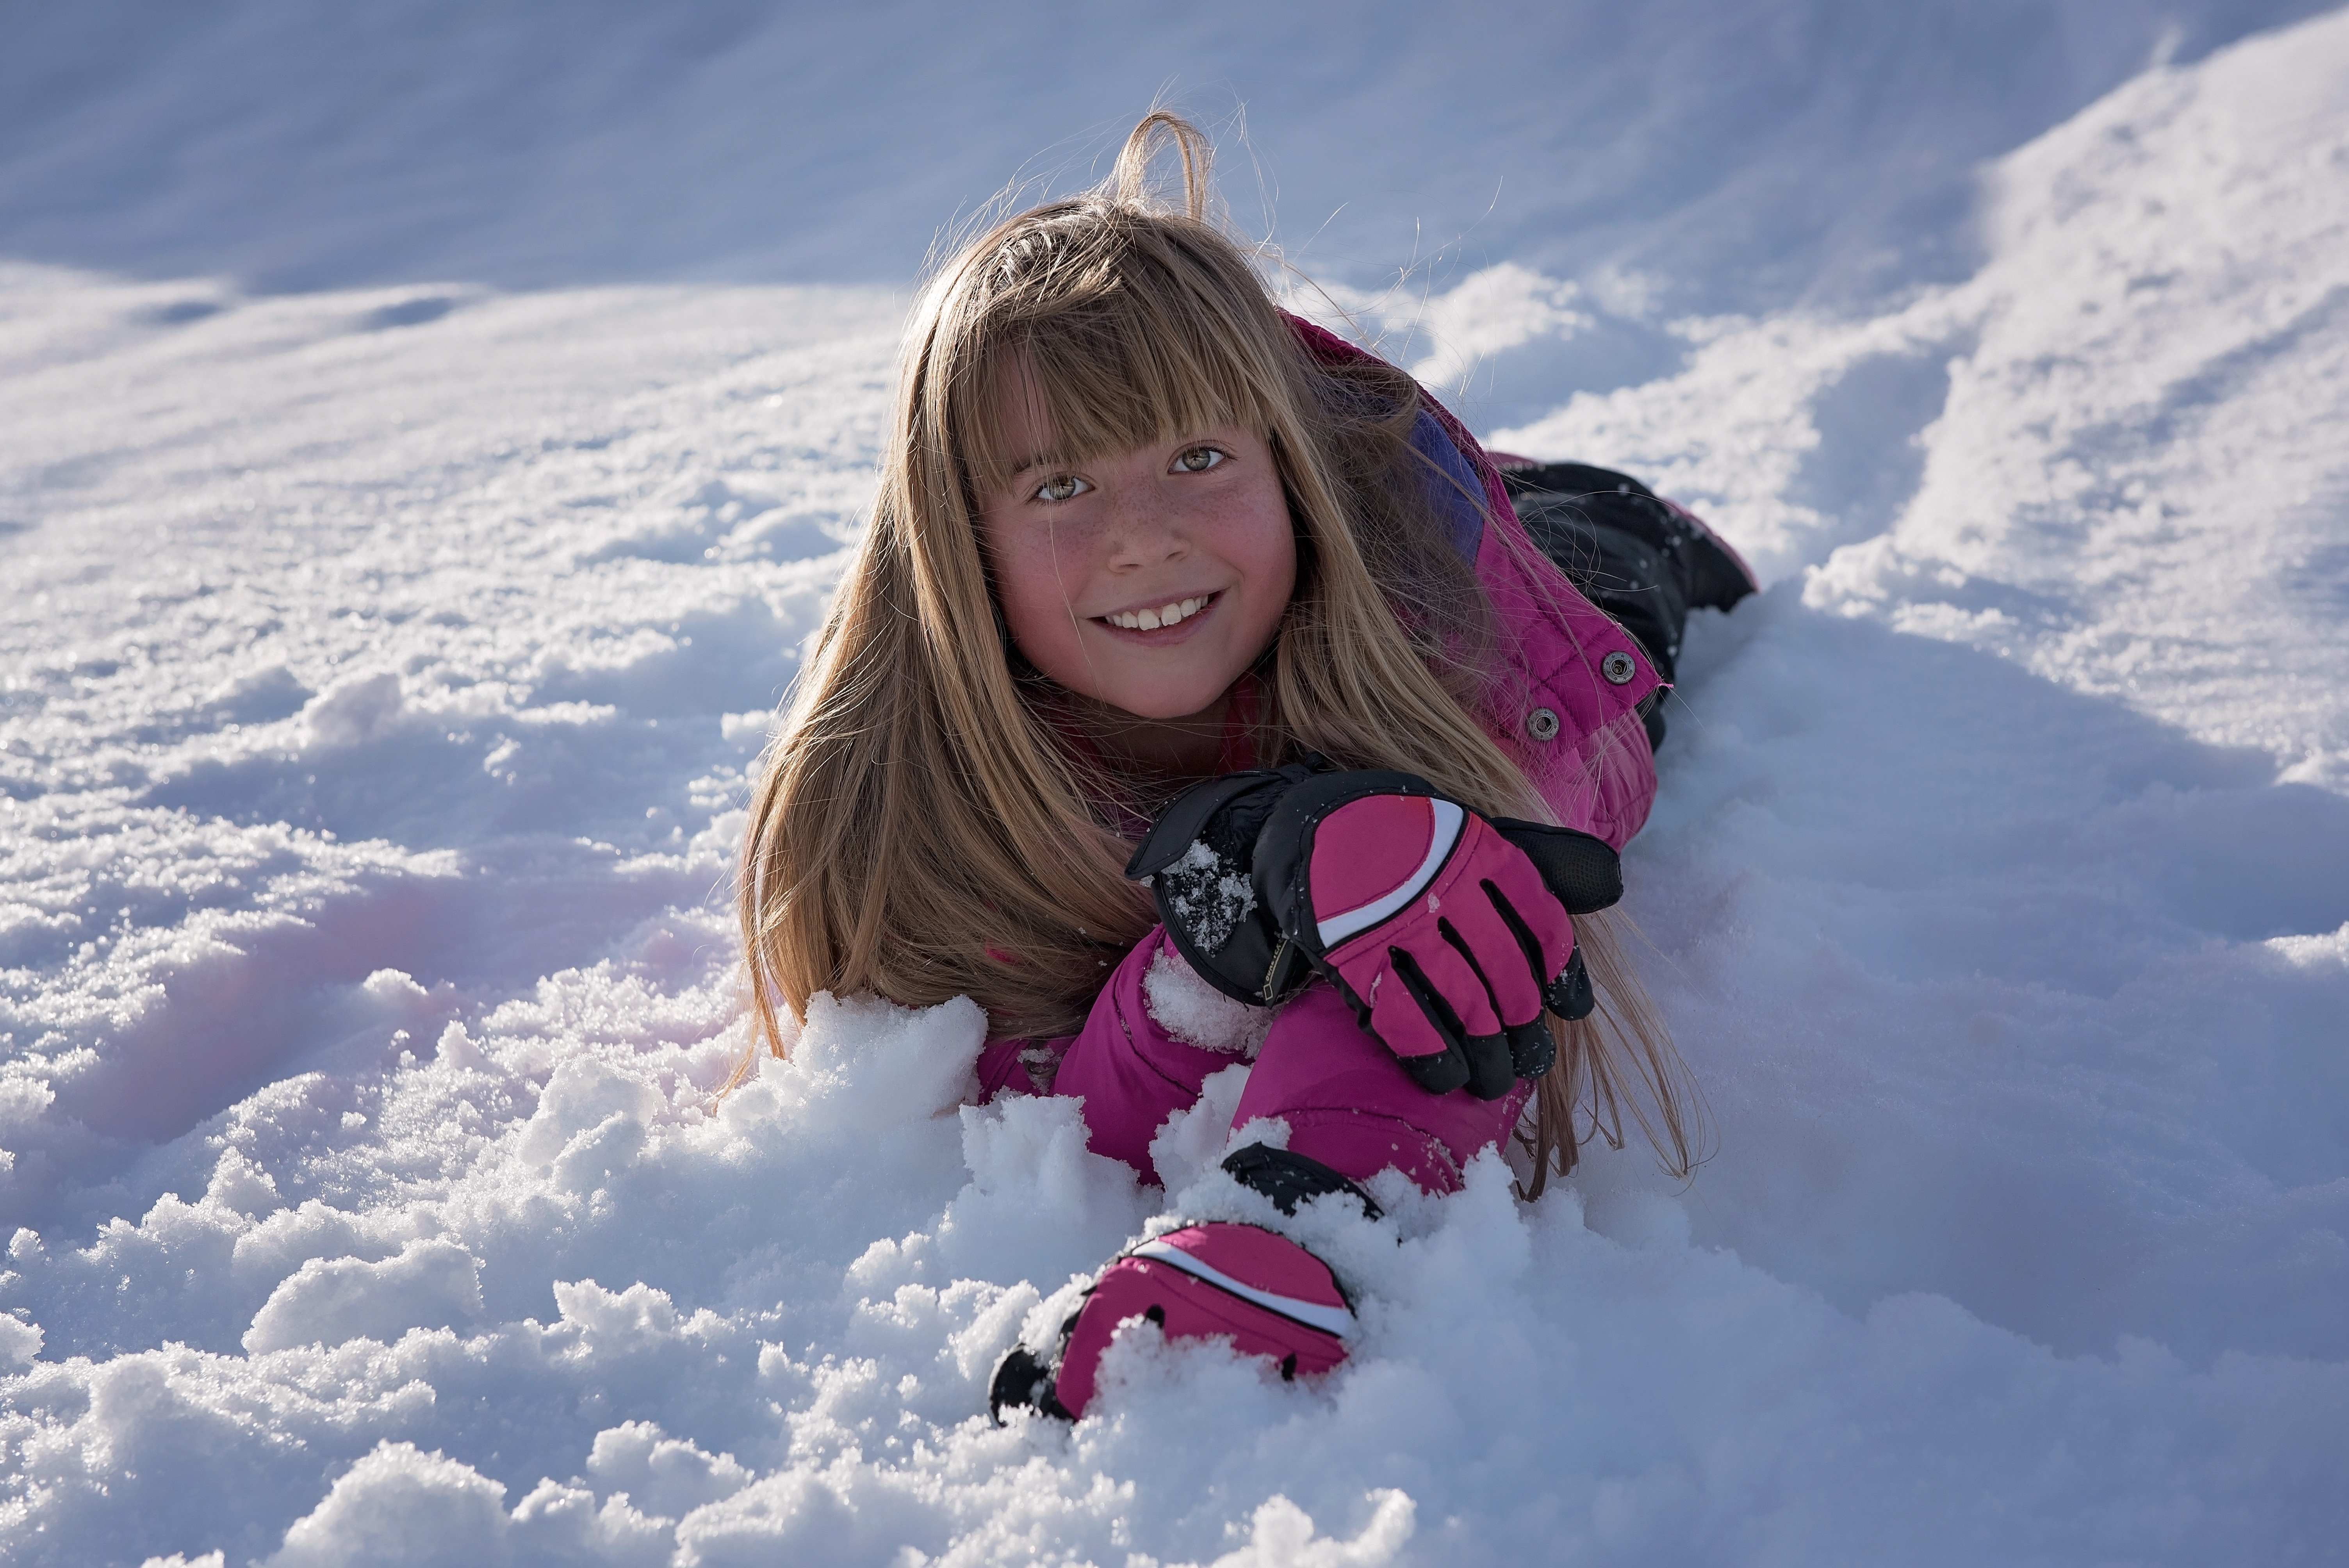
nature, mountain, snow, winter, girl, white, mountain range, weather, human, extreme sport, season, mountaineering, footwear, out, freezing, fresh air